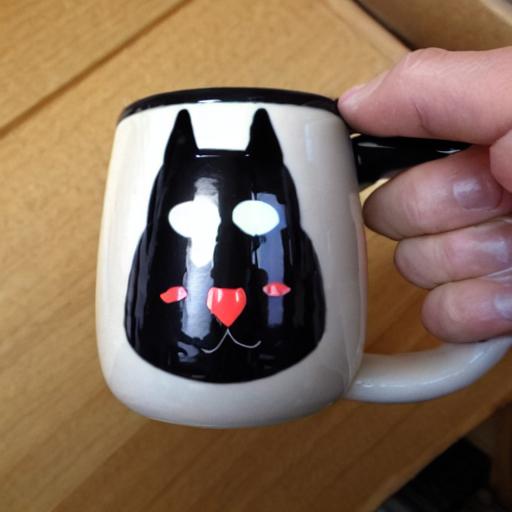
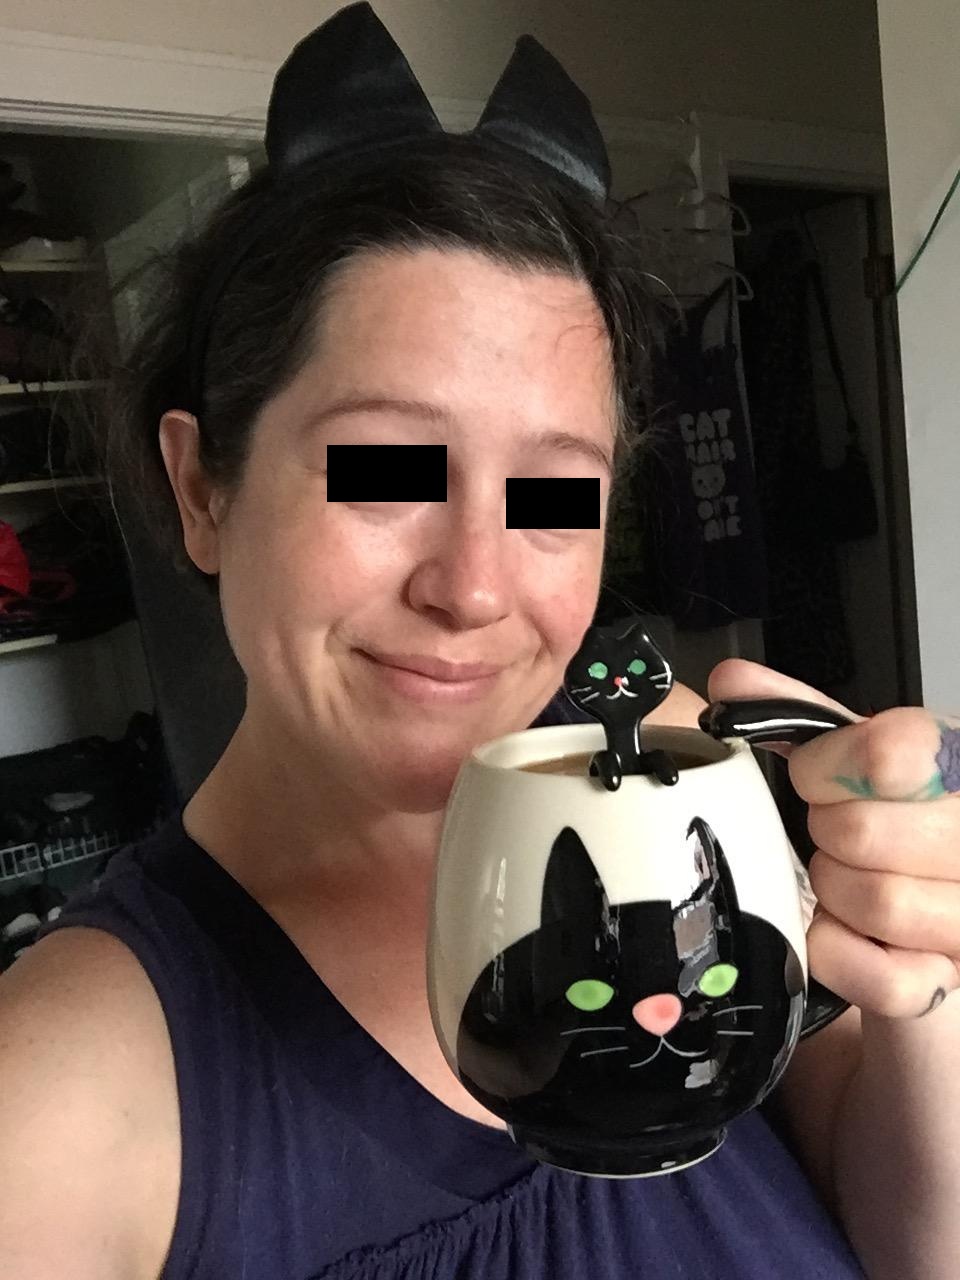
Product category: items_mug
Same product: no